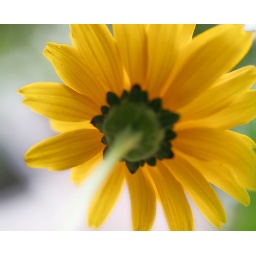
under yellow flower